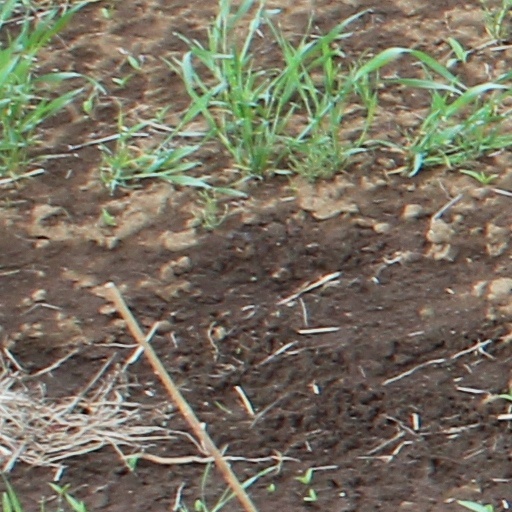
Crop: wheat